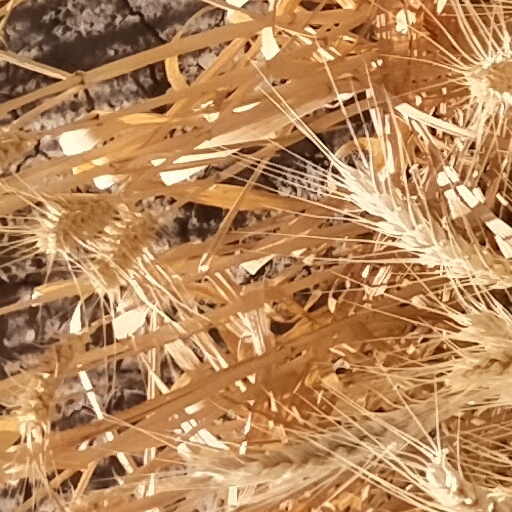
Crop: wheat